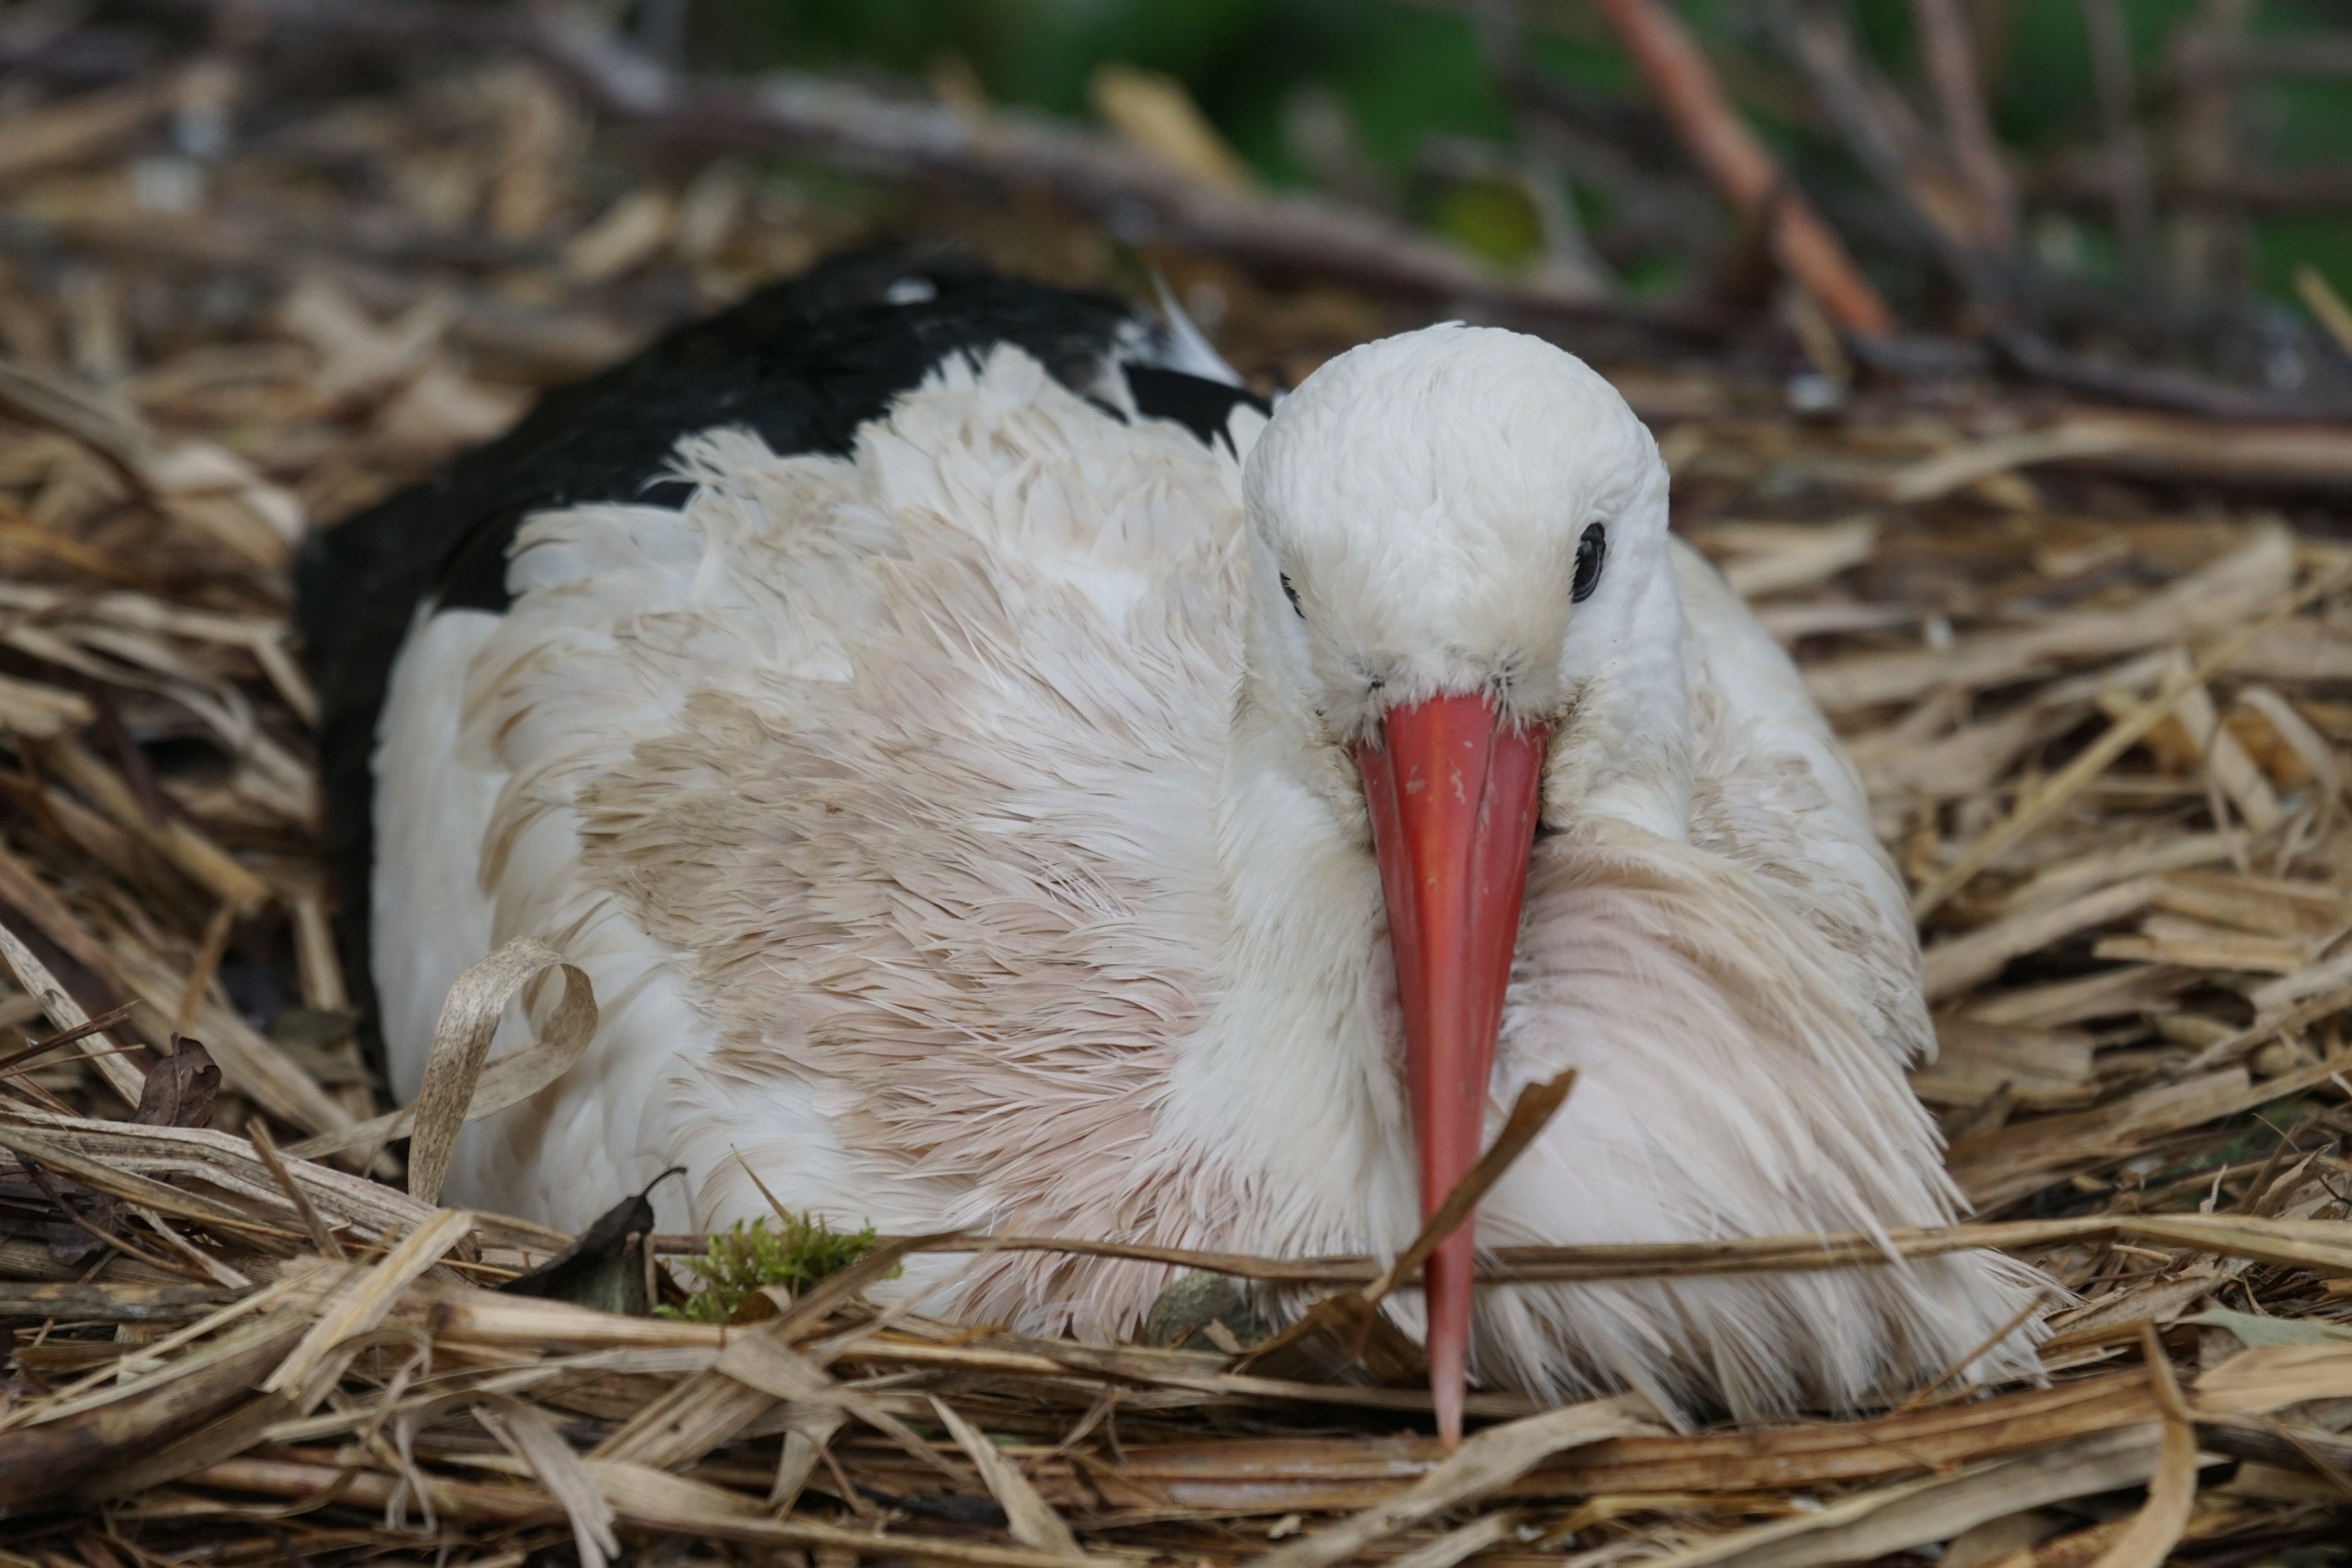
bird, wing, rain, wildlife, spring, beak, fauna, stork, close up, vertebrate, water bird, wildlife photography, breed, animal portrait, white stork, signs of spring, rattle stork, adebar, ciconia ciconia, ciconiiformes